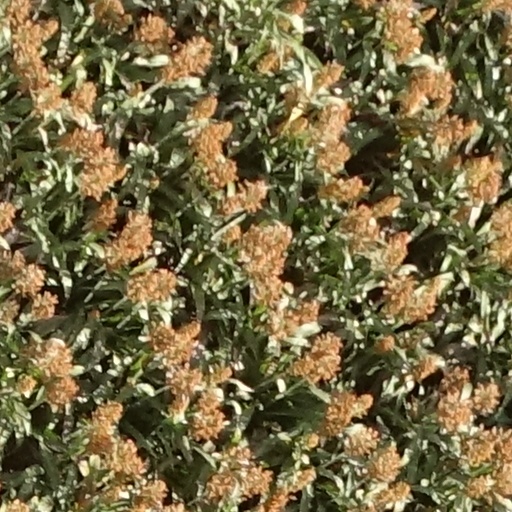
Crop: sorghum